Protestant church of Boazum

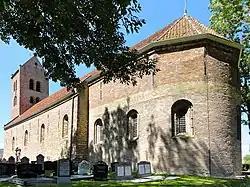
Church of Boazum

The Protestant church of Boazum or Saint Martin's church is a medieval religious building in Boazum, Friesland, Netherlands. It is a late 12th century Romanesque church with inner walls of brick and outer walls of tuffstone with a 13th-century tower built out of yellow and red brick. The choir is likely the oldest part of the building.